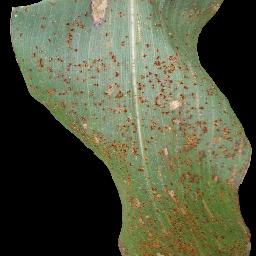
Label: Corn_(Maize)___Common_Rust